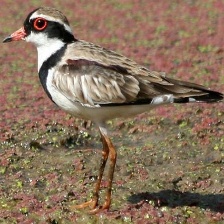
Species: INLAND DOTTEREL
Scientific name: CHARADRIUS AUSTRALIS